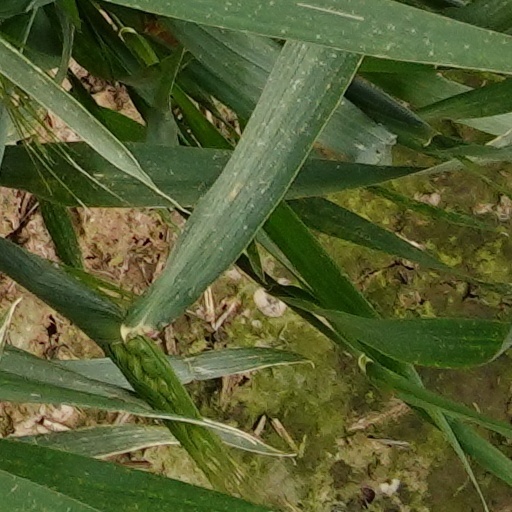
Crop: wheat